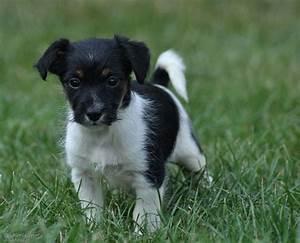
dog